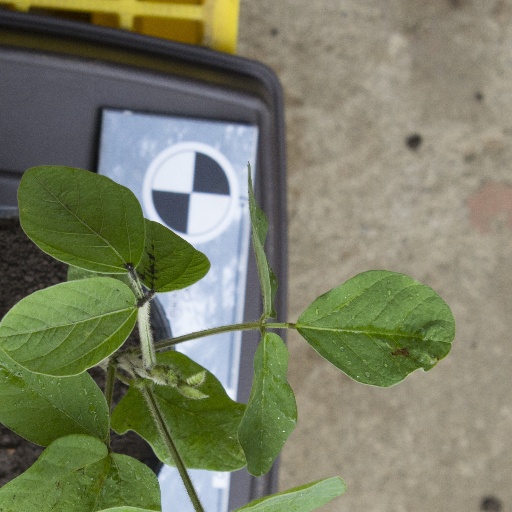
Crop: soybean